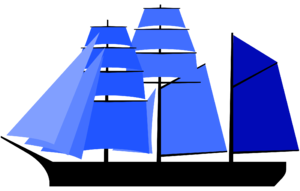
Barkentine / Skema over tremastede sejlskibe
sans_cadre
En barkentine er i skibsterminologi betegnelsen for et fartøj med mindst tre master hvoraf kun den forreste fører råsejl, mens de øvrige har gaffelsejl. Blev også omtalt som skonnertbarker.